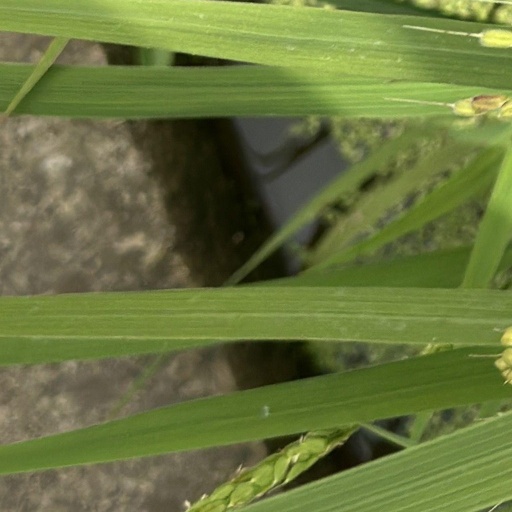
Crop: rice